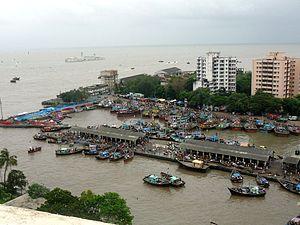
David Sassoon, né en octobre 1792 à Bagdad et décédé le 7 novembre 1864 à Pune, a été le trésorier général de Bagdad de 1817 à 1829. Réfugié en Inde, il acquiert une fortune considérable dans le négoce, la finance et l'industrie. Il est nommé président de la communauté juive de Bombay, principalement d'origine bagdadienne.